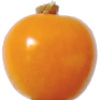
Label: Physalis 1